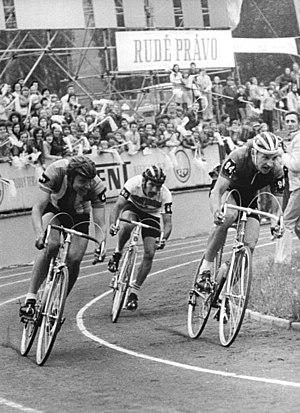
Carlos Cardet Llorente, né le 6 mars 1951 à La Havane, est un coureur cycliste cubain dont la carrière se déroule au cours des années 1970. Il gagne le Tour de Cuba à trois reprises.
La 30ᵉ Course de la Paix, est organisée en 1977 dans le sens WBP, Varsovie-Berlin-Prague, du 8 au 21 mai. Course trentenaire, avec festivités adjacentes, émissions philatéliques, cette édition a un vainqueur d'exception, le soviétique et estonien Aavo Pikkuus.